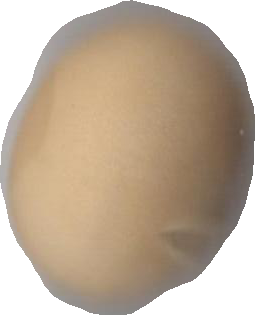
Variety: Dega